SS Shieldhall

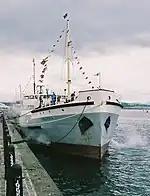
SS "Shieldhall" moored at Custom House quay, Greenock in 2005.

From 1985 until 1988, while the preservation society raised the money to buy the ship, "Shieldhall" remained in the custody of Southern Water. Then on 28 July 1988, "Shieldhall" was handed over to the preservation society, now named The "Solent Steam Packet Limited", which operates as a charity.